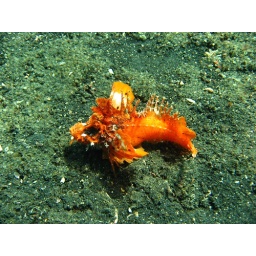
Lovely orange against black sand....